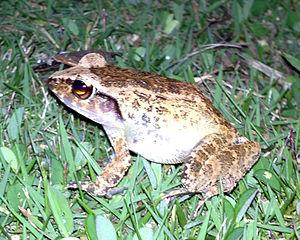
Cornufer pelewensis est une espèce d'amphibiens de la famille des Ceratobatrachidae.